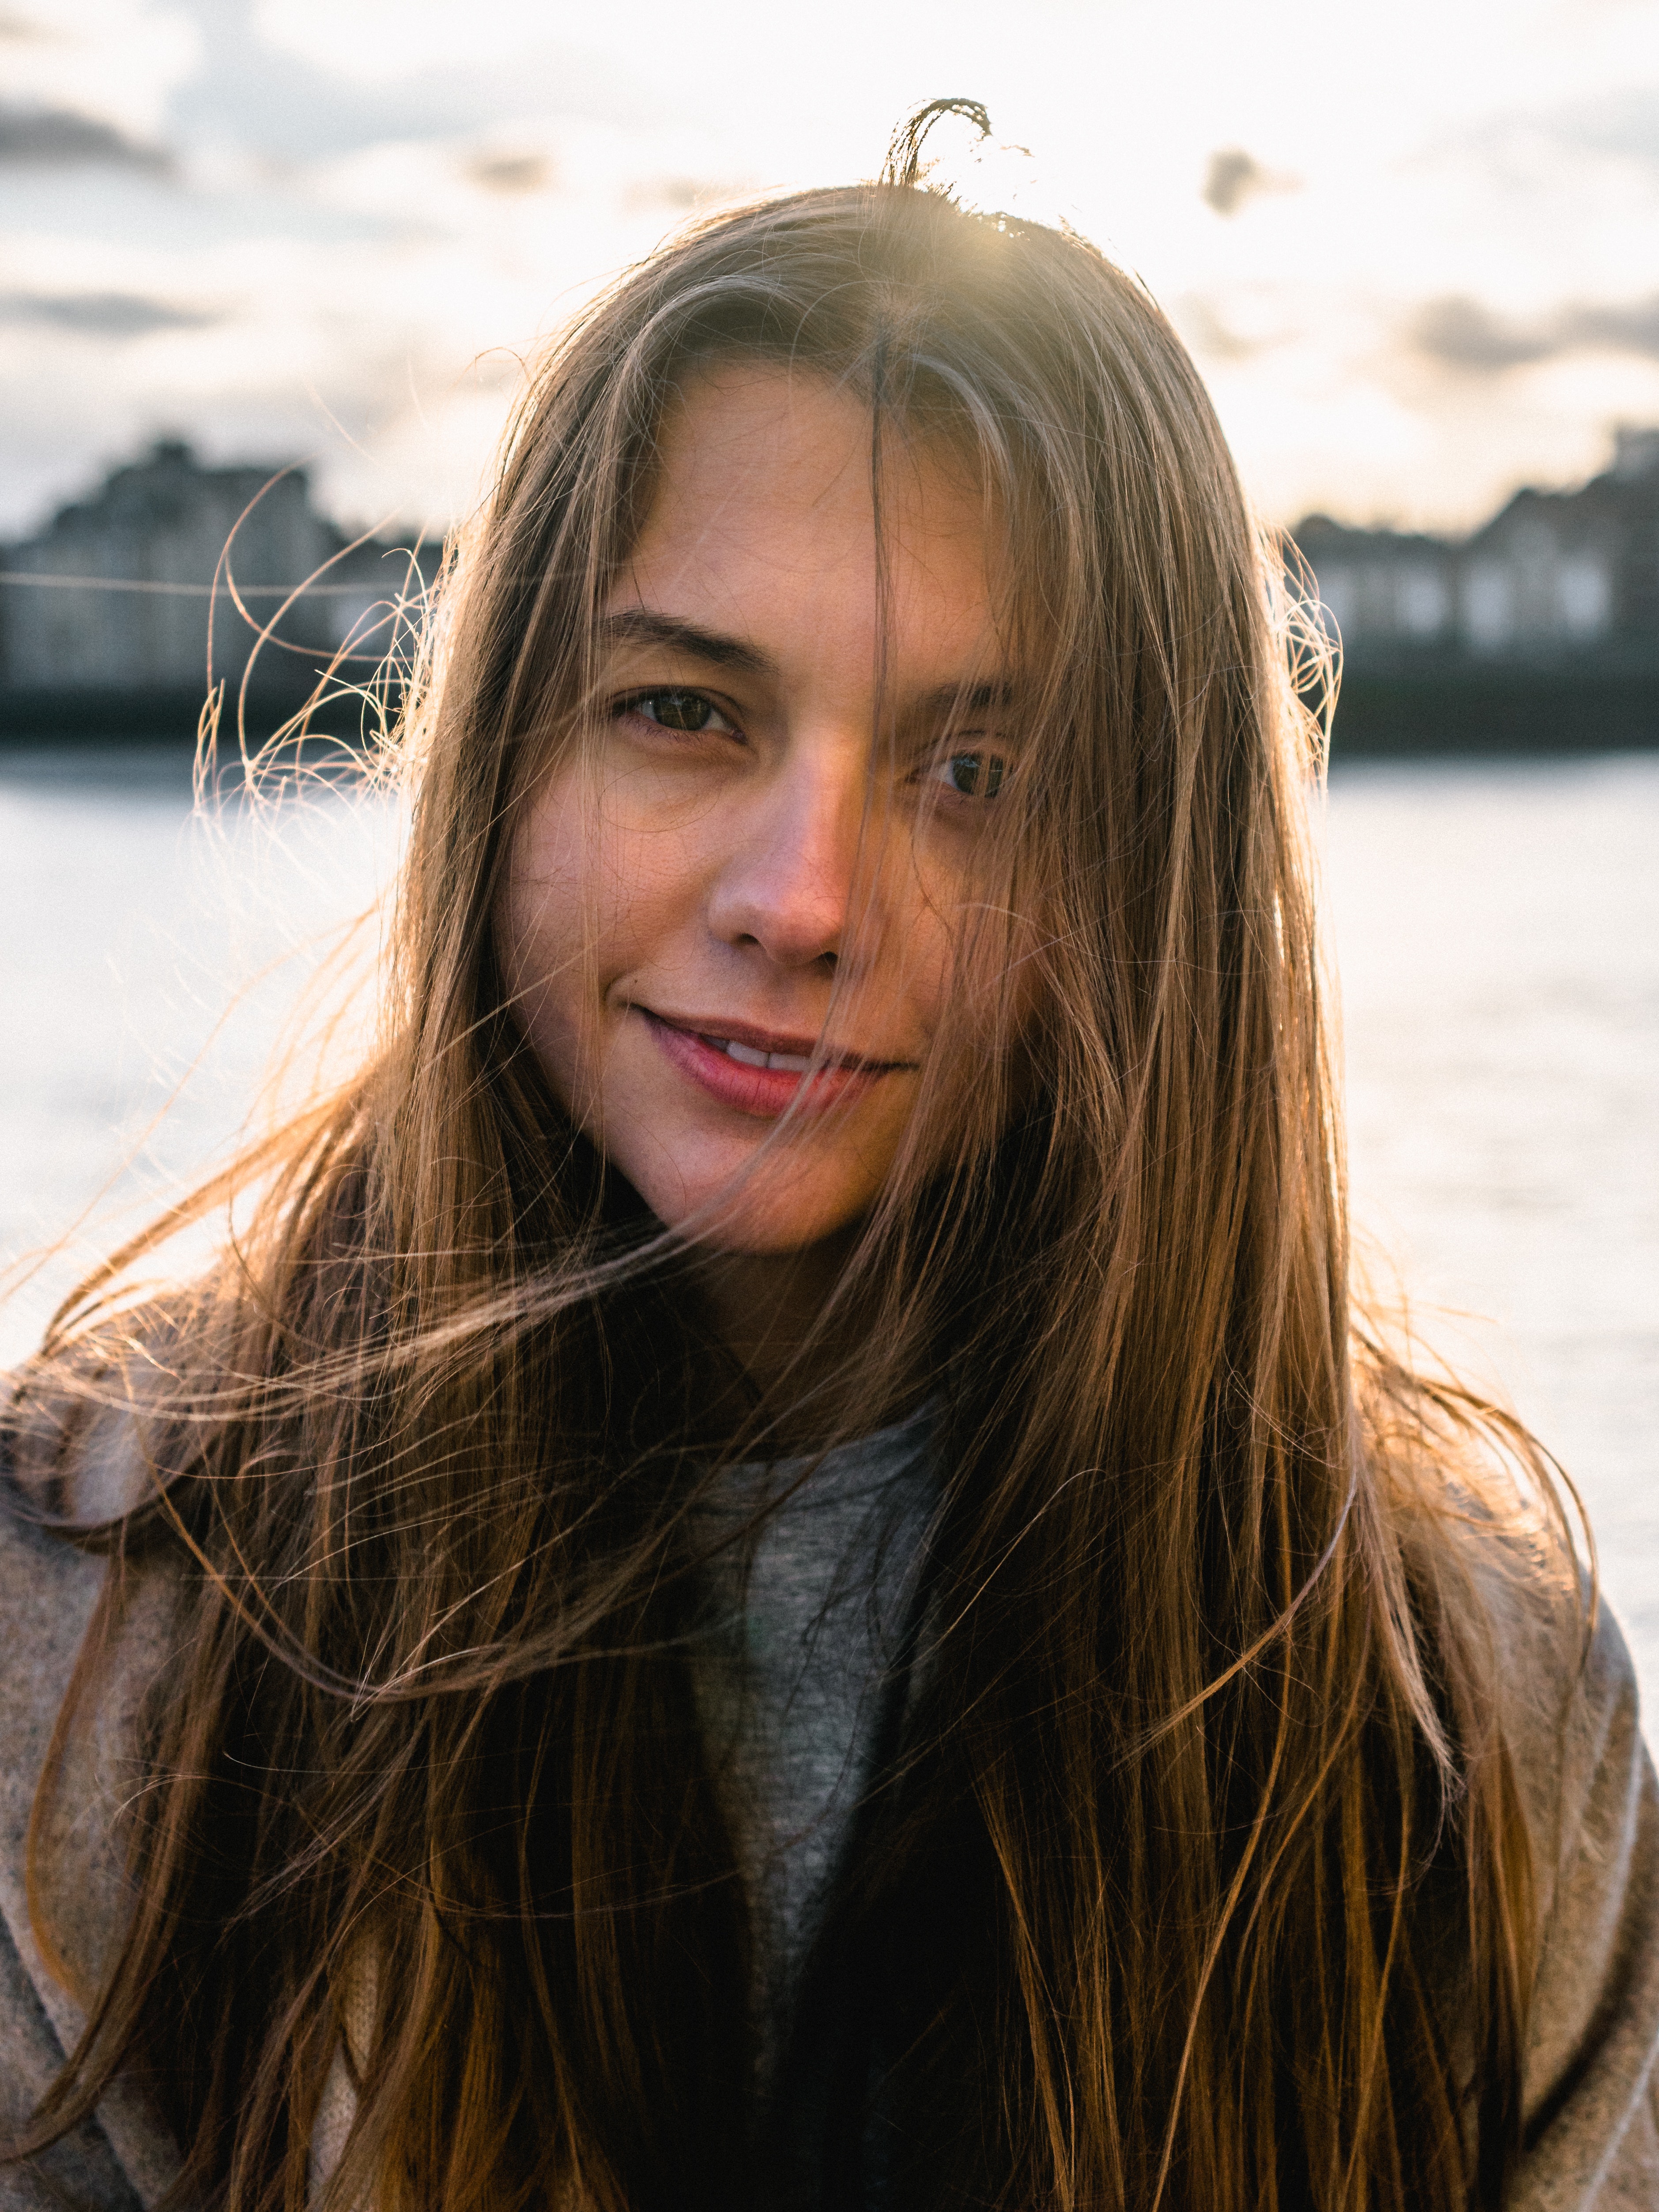
hair, face, lip, facial expression, hairstyle, blond, long hair, beauty, brown hair, lady, head, smile, surfer hair, layered hair, eye, sunlight, photography, hair coloring, fun, model, feathered hair, black hair, photo shoot, portrait photography, vacation, Step cutting, happy, flash photography, portrait